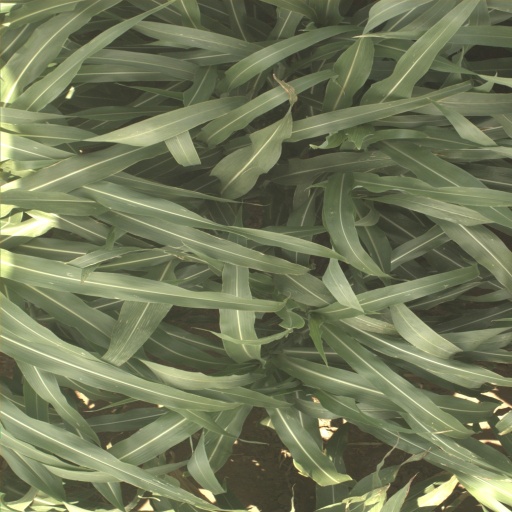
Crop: sorghum